Montague Yeats-Brown

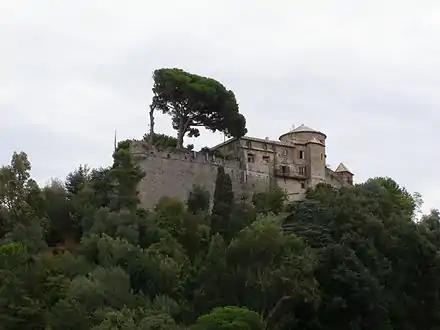
Castello Brown, Portofino

Montague "Monty" Yeats-Brown CMG (2 August 1834 – 22 February 1921) was a 19th-century British diplomat in Genoa and Boston.